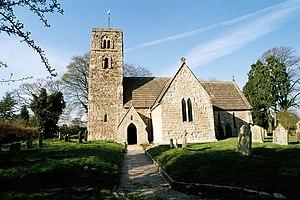
Bywell est un village et une paroisse civile du Northumberland, en Angleterre. Il est situé sur la rive nord de la Tyne, entre les villes de Hexham et Newcastle. Un pont le relie au village de Stocksfield, sur l'autre rive du fleuve. Administrativement, il relevait du district de Tynedale jusqu'à la réforme de 2009. Au moment du recensement de 2011, il comptait 451 habitants.